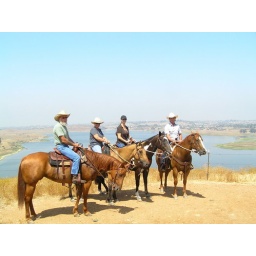
above clear water lake